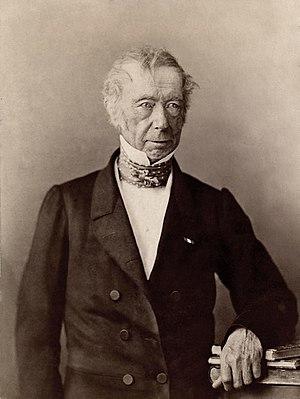
Jean-Pons-Guillaume Viennet (1777 - 1868), homme politique, poète et auteur dramatique français.
Cet article présente la liste des membres de l'Académie française, rangée par ordre chronologique de leur élection à chaque fauteuil. Cette liste est précédée d'une liste réduite portant uniquement sur les membres actuels et présentée successivement selon quatre modes de rangement : par ordre alphabétique, par numéro de fauteuil, par date d'élection et par date de naissance.
Jean Pons Guillaume Viennet, né le 18 novembre 1777 à Béziers et mort le 10 juillet 1868 au Val-Saint-Germain, est un homme politique, poète et auteur dramatique français, membre de l'Académie française. Il est enterré au cimetière du Père-Lachaise à Paris.
La franc-maçonnerie sous le Second Empire connaît une mise sous tutelle du pouvoir de Napoléon III. Le Second Empire assimile la franc-maçonnerie et les francs-maçons en général à une menace et vise soit à la contrôler soit à la faire disparaître. Refusant de se soumettre à un pouvoir impérial, des francs-maçons font le choix de l'exil et s'embarquent pour l'Angleterre. Pour subsister, le Grand Orient de France, principale puissance maçonnique, et la franc-maçonnerie française en général, comme elles l'avaient fait lors des périodes révolutionnaires ou de celle du Premier Empire, se doit d'accepter de grandes concessions. Pour éviter la dissolution, elle opte pour la solution des « princes protecteurs » chargés d'en prendre la grande maîtrise. La période autoritaire voit l'interdiction des débats politiques, un effacement et une réduction des loges, souvent absentes des provinces, soumises à une faiblesse des effectifs, avant de connaître de nouvelles dynamiques et un nouvel essor lors de la période libérale du Second Empire. Durant la guerre de 1870, les obédiences ne soutiennent pas la politique impériale et sont plutôt pacifiste.